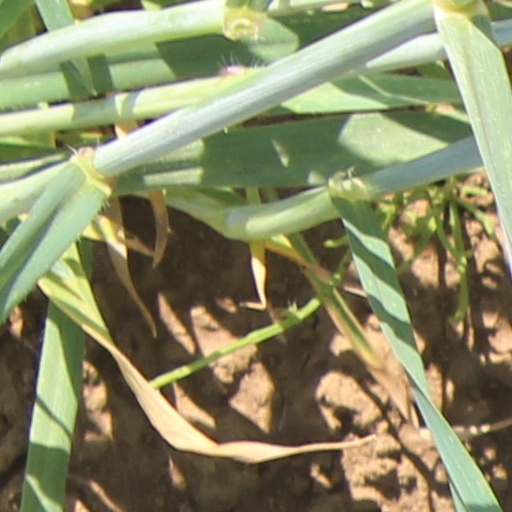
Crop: wheat